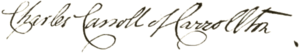
Charles Caroll, dit Charles Carroll de Carollton, né le 19 septembre 1737, mort le 14 novembre 1832, fut délégué au Congrès continental et plus tard sénateur du Maryland. Il fut le seul catholique signataire de la déclaration d'indépendance des États-Unis et celui ayant vécu le plus longtemps.